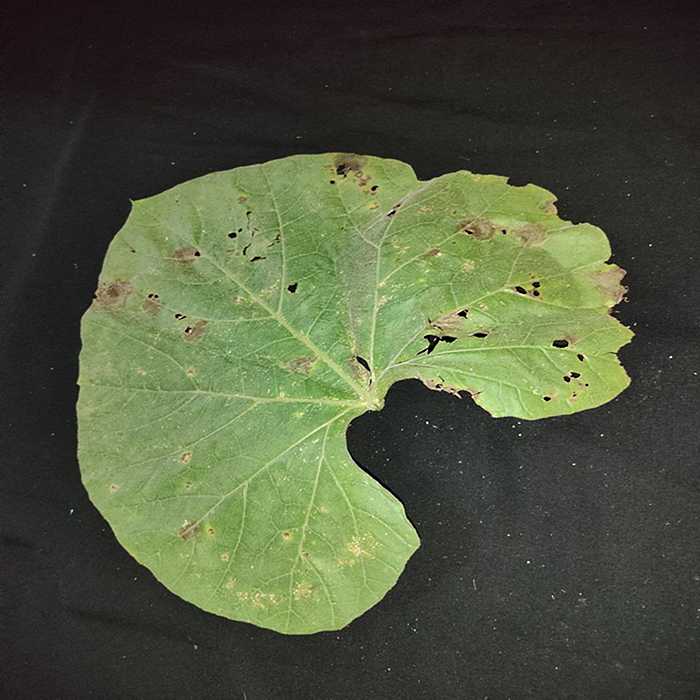
Plant: Bottle gourd
Label: Anthracnose